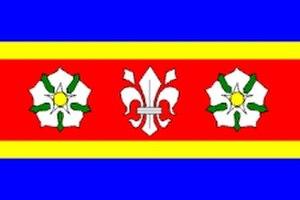
Jesenec est une commune du district de Prostějov, dans la région d'Olomouc, en République tchèque. Sa population s'élevait à 286 habitants en 2018.